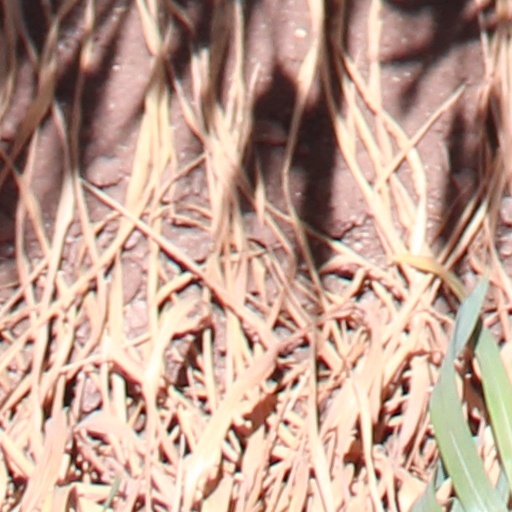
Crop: wheat